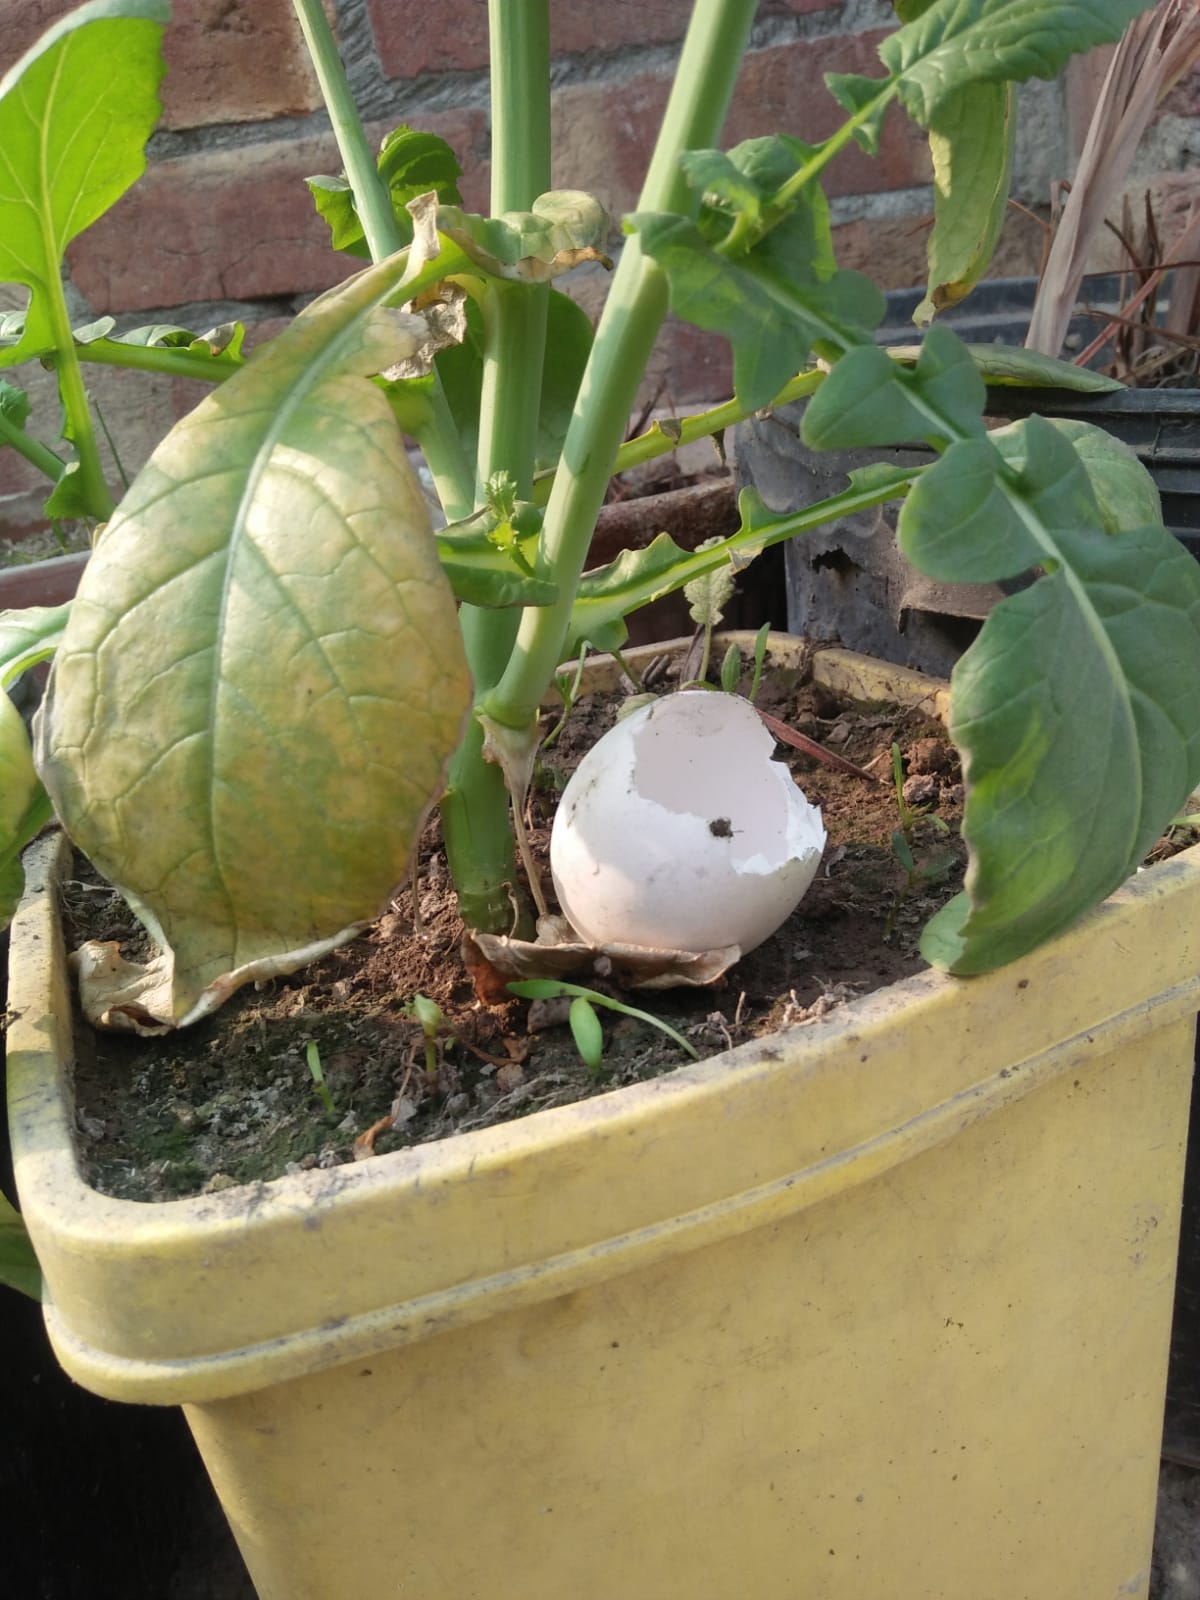
Label: eggshells